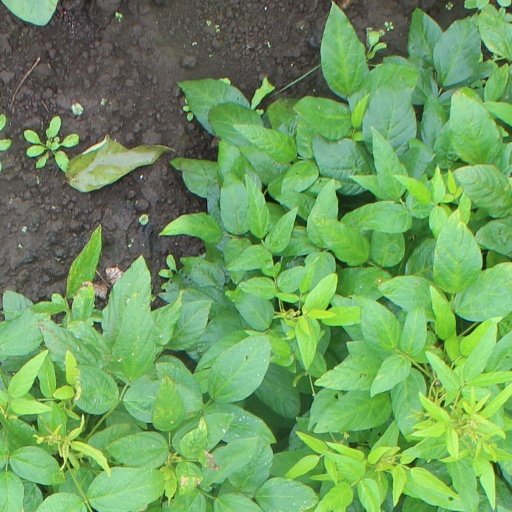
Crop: soybean